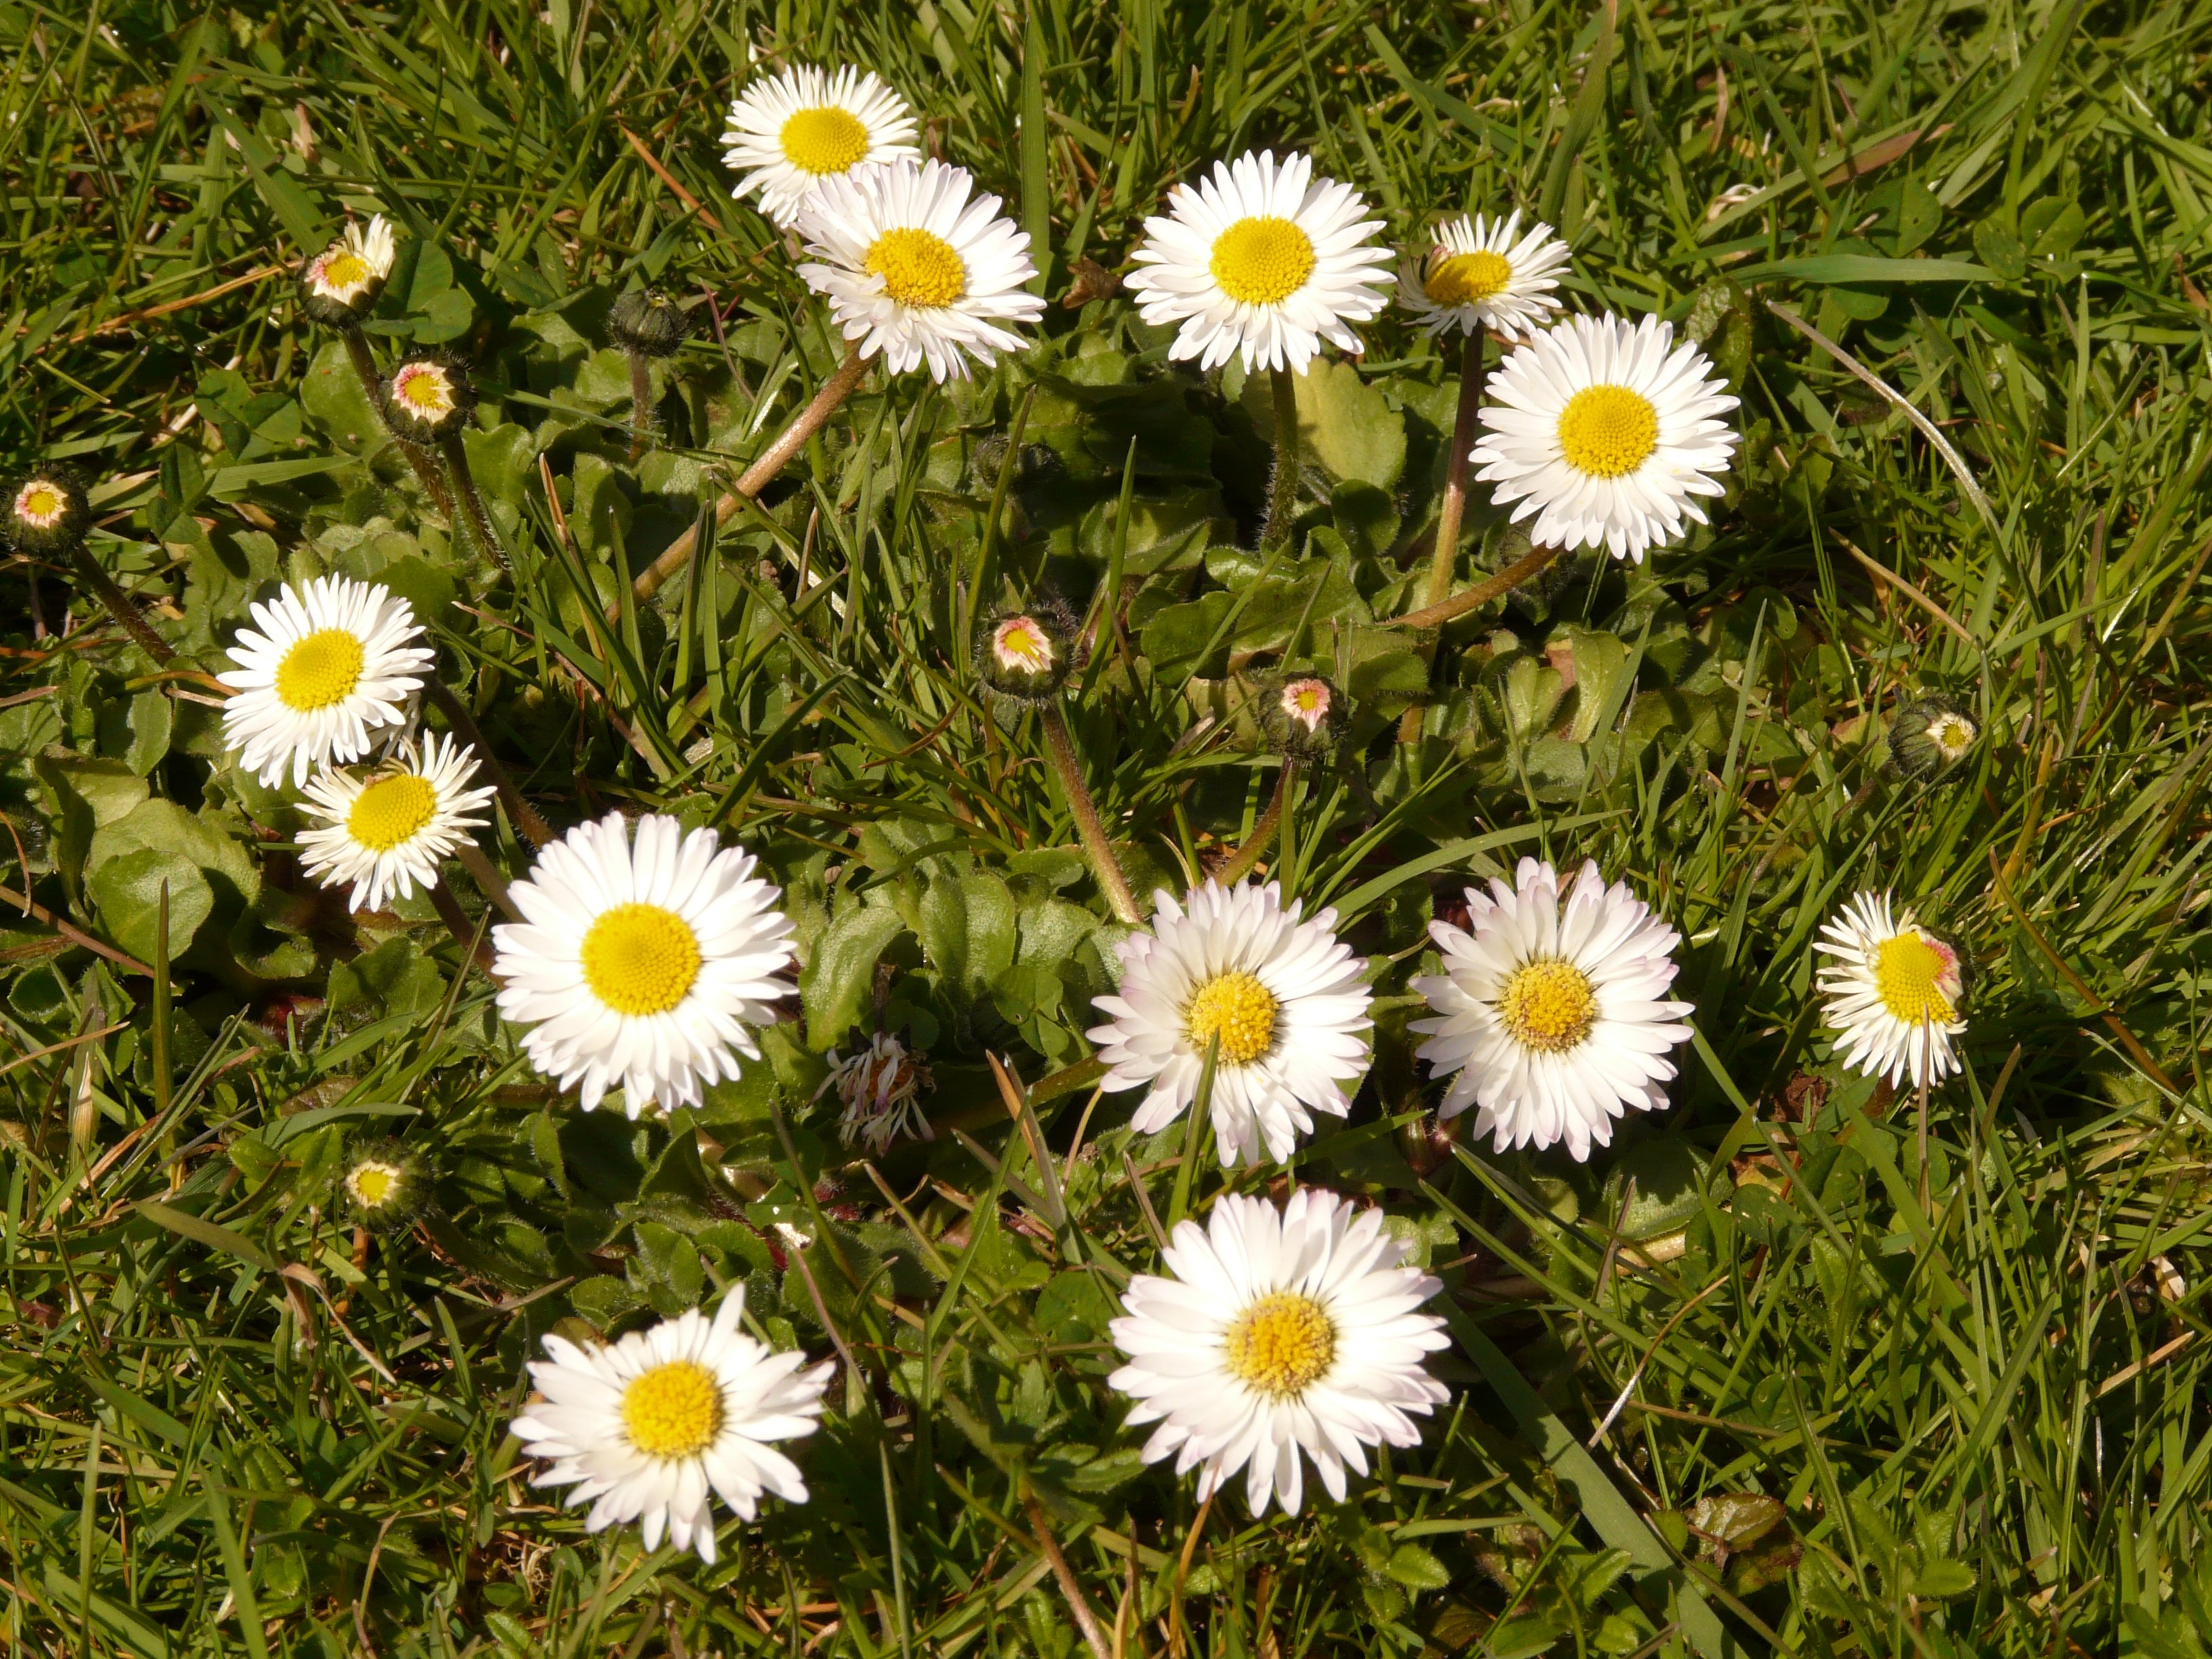
grass, plant, white, field, lawn, meadow, flower, daisy, herb, botany, garden, flora, wildflower, pointed flower, composites, flowering plant, daisy family, oxeye daisy, annual plant, land plant, chamaemelum nobile, marguerite daisy